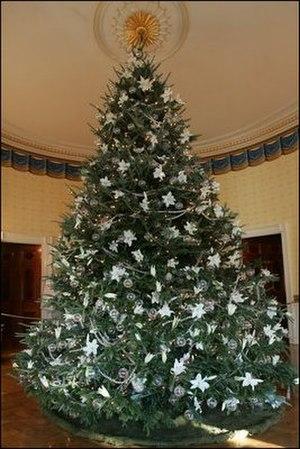
Abies fraseri ou sapin de Fraser est une espèce de conifères de la famille des Pinacées.